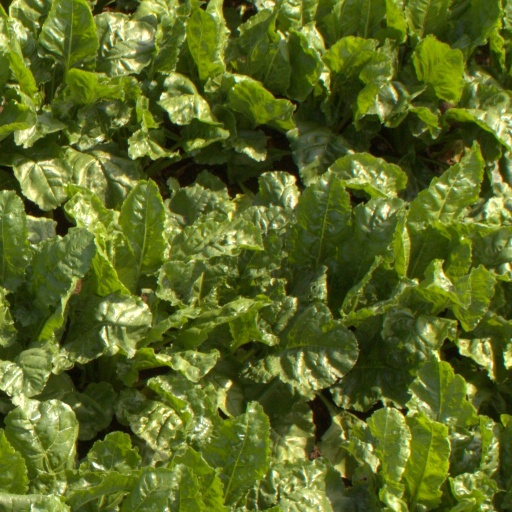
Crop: sugar beet